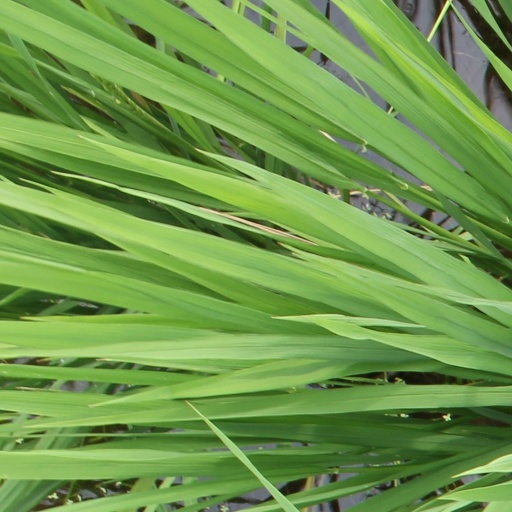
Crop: rice